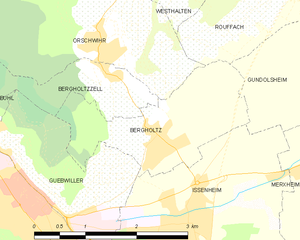
Carte des communes françaises